Emily Shanks

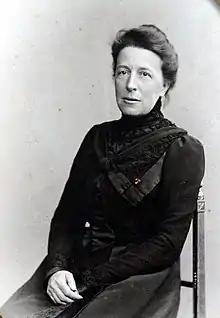
Emily Shanks

Emily Shanks, also known as Emiliya Yakovlevna Shanks (1 August 1857, in Moscow – 13 January 1936, in London), was a British painter living in Moscow. She was the first woman to be elected to the Russian Society for Travelling Art Exhibitions or Peredvizhniki.